GPATCH2L

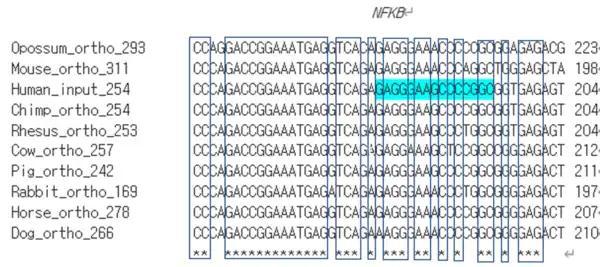
The multiple sequence alignment of GPATCH2L "mammals" shows NFKB is the most conserved transcription factor.

GPATCH2L human protein is known to interact with KRR1, DDX10, and NOL6 within the nucleolus and nucleus.